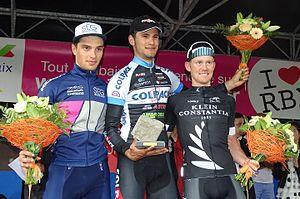
Reportage réalisé le dimanche 29 mai à l'occasion de l'arrivée du Paris-Roubaix espoirs 2016 au vélodrome André-Pétrieux à Roubaix, Nord, Nord-Pas-de-Calais-Picardie, France.
L'équipe cycliste Colpack-Ballan est une équipe cycliste italienne créée en 1999 et basée à Bergame. Elle a fait passer plusieurs italiens au niveau professionnel. Depuis 2017, elle est la réserve de l'équipe World Tour Bahrain. En 2019, elle obtient une licence d'équipe continentale.
La saison 2016 de l'équipe cycliste Klein Constantia est la quatrième de cette équipe.
Hamish Schreurs, né le 23 janvier 1994 à Christchurch, est un coureur cycliste néo-zélandais.
Paris-Roubaix espoirs est une course cycliste créée en 1967 qui se déroule au mois de mai. Elle met aux prises uniquement des coureurs espoir. De grands coureurs professionnels l'ont gagnée comme Yaroslav Popovych, Thor Hushovd, Stephen Roche ou Frédéric Moncassin. La course était réservée aux amateurs jusqu'en 1994 avant de s'appeler depuis 1995 Paris-Roubaix espoirs. En 2003, un Paris-Roubaix juniors a été créé. En 2005, la course a intégré l'UCI Europe Tour, dans la catégorie 1.2. C'est l'une des épreuves les plus prestigieuses du calendrier international des espoirs.
La saison 2016 de l'équipe cycliste SEG Racing Academy est la deuxième de cette équipe.